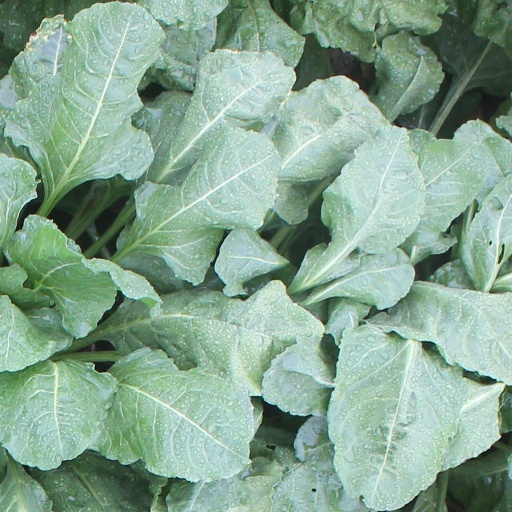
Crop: sugar beet